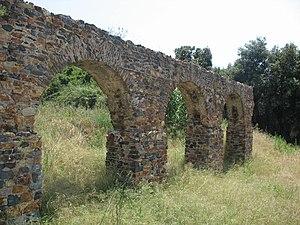
Pineda de Mar est une commune de la comarque de Maresme dans la province de Barcelone en Catalogne.